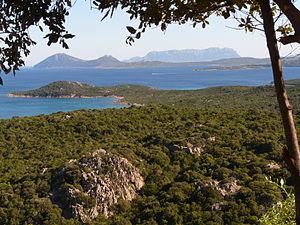
La Costa Smeralda, littéralement : côte d'émeraude, en gallurais : Monti di Mola, en sarde : Montes de Mola, est la côte nord de la Sardaigne longue de 55 km et couvrant environ 30 km² dans le territoire de Arzachena.
La mer Méditerranée est une mer intercontinentale presque entièrement fermée, bordée par les côtes d'Europe du sud, d’Afrique du Nord et d’Asie de l'Ouest, depuis le détroit de Gibraltar à l'ouest aux entrées des Dardanelles et du canal de Suez à l'est. Elle s’étend sur une superficie d’environ 2,5 millions de kilomètres carrés. Son ouverture vers l’océan Atlantique par le détroit de Gibraltar est large de 14 kilomètres.